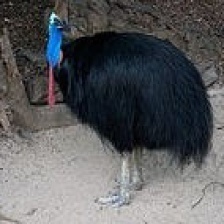
Species: CASSOWARY
Scientific name: CASUARIUS